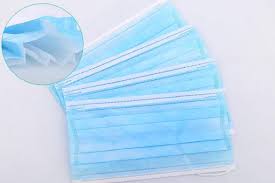
Waste category: trash